Shingle Springs, California

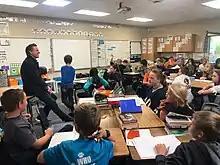
California Governor Gavin Newsom visiting Blue Oak Elementary in Shingle Springs in 2019.

The Köppen Climate Classification subtype for this climate is "Csa" (Mediterranean Climate).